Sodom (band)

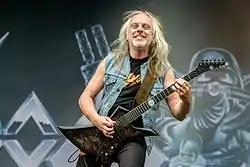
Bernd "Bernemann" Kost in 2016

Sodom's thirteenth studio album, "In War and Pieces", was released in Europe on 22 November 2010, and released in North America on 11 January 2011. On 30 November 2010, it was announced that Bobby Schottkowski would be leaving the band, due to "personal and private problems" between Tom Angelripper and Schottkowski. On 8 December 2010, Markus "Makka" Freiwald was announced to be Sodom's new drummer.